Mitch Unrein

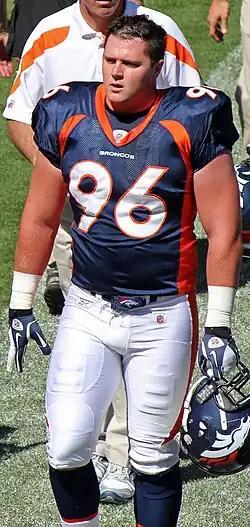
Unrein with the Denver Broncos in 2011

Mitch Unrein (born March 25, 1987) is an American former professional football defensive tackle. He was signed by the Houston Texans as an undrafted free agent in 2010. He played college football at Wyoming.